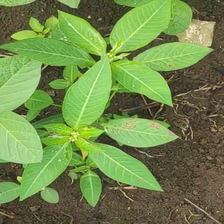
Weed species: Moti_dudhi(Euphorbia_geneculata_L)